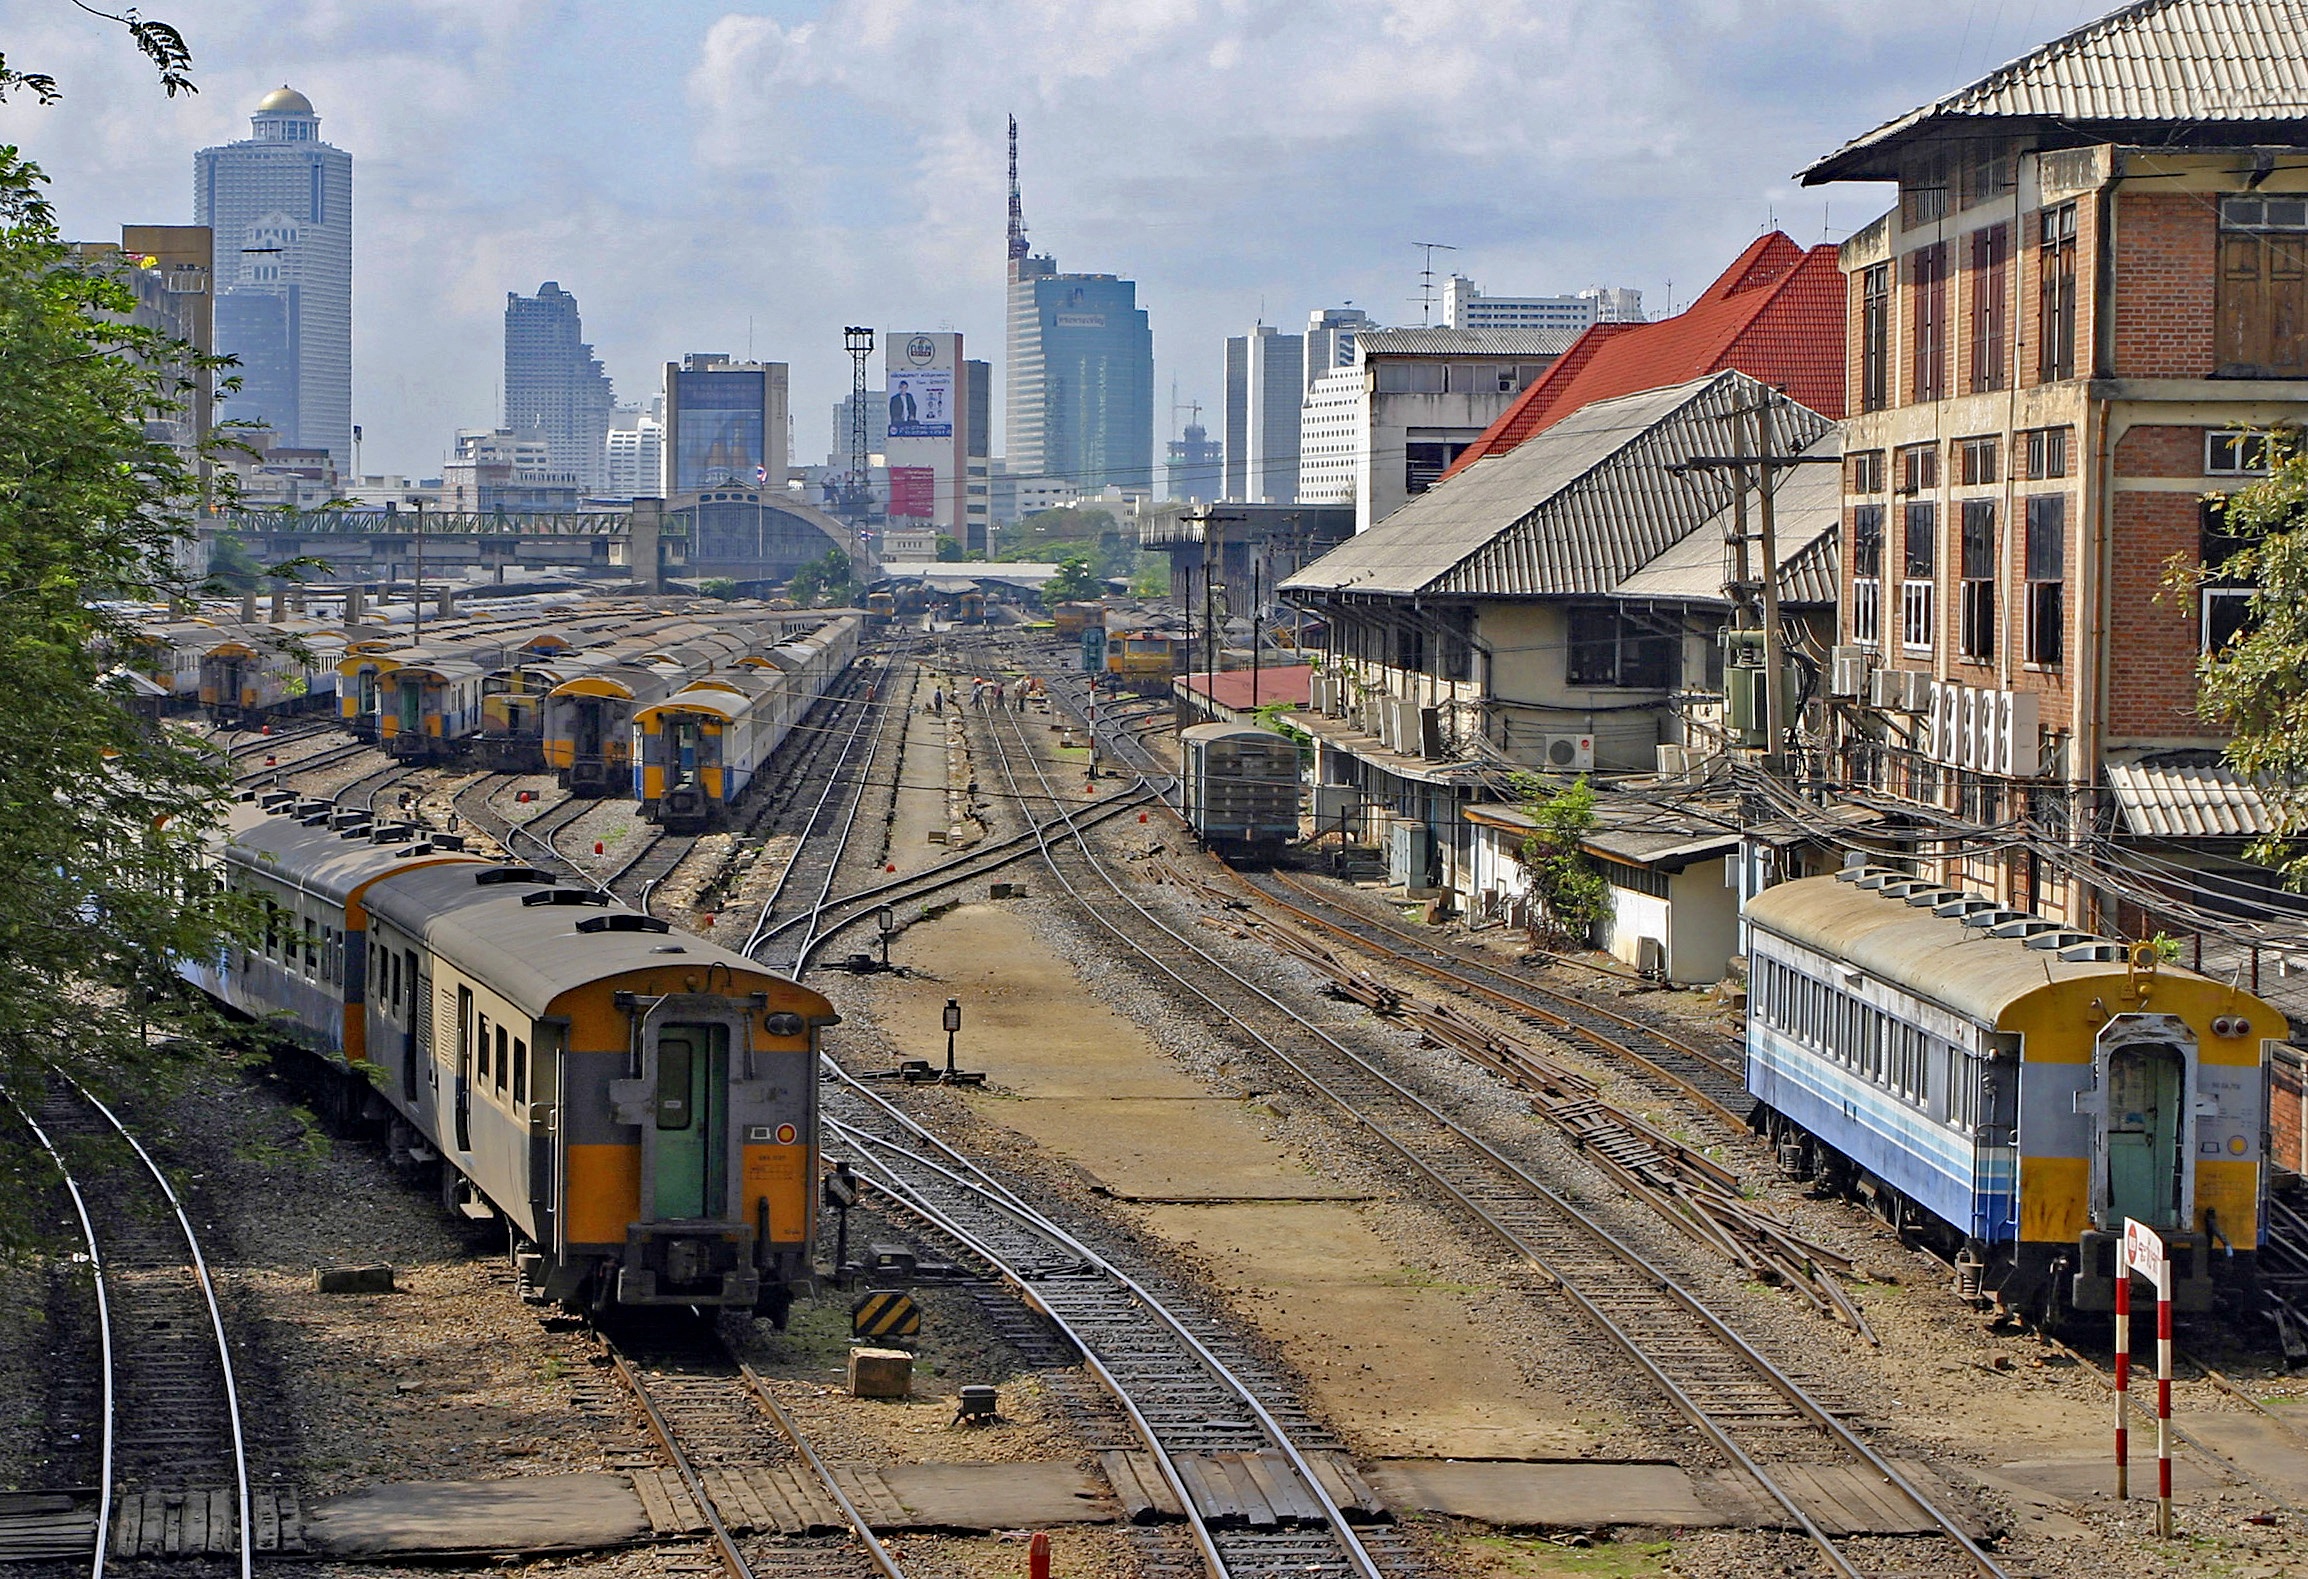
track, railway, train, cityscape, transport, vehicle, train station, public transport, bangkok, rail transport, urban area, residential area, rolling stock, metropolitan area, main train station